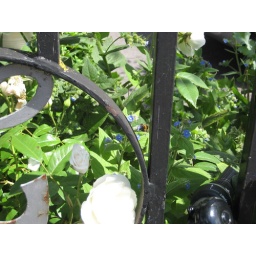
White roses, blue flax, black fence, and a bicycle's bell. Notice also the happy bee in this photograph's center.